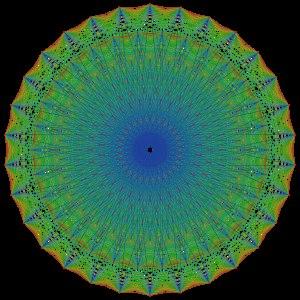
Antony Garrett Lisi, né en 1968, est un docteur en physique américain et chercheur indépendant.
En mathématiques, est le plus grand groupe de Lie complexe de type exceptionnel. Son algèbre de Lie est notée.